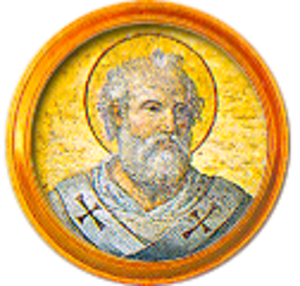
Médaillon de la frise des papes à Saint-Paul-hors-les-Murs. Il s'agit d'une mosaïque représentant Boniface IV, 67e pape de l'Église catholique (25 août 608-8 mai 615). Il fait parie de la série de médaillons voulue par Grégoire XVI destinée à remplacer ceux de l'ancienne basilique après l'incendie de 1823.
La chronologie est une science de dates et d'événements historiques ou succession d'événements dans le temps. Considérée comme une discipline auxiliaire de l’histoire, la chronologie est une manière d'appréhender l'histoire par les événements.
Cette liste des papes est celle des 266 évêques de Rome, appelés également papes à partir du IVᵉ siècle, guides de l’Église catholique romaine, que cite l’Annuaire pontifical, et des antipapes.